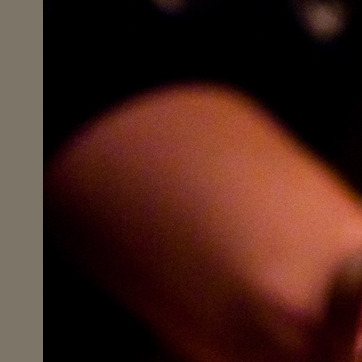
Material: skin